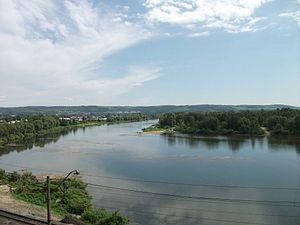
La Kondoma est une rivière de Russie qui coule dans l'oblast de Kemerovo en Sibérie occidentale. C'est un affluent du Tom en rive gauche, donc un sous-affluent de l'Ob.